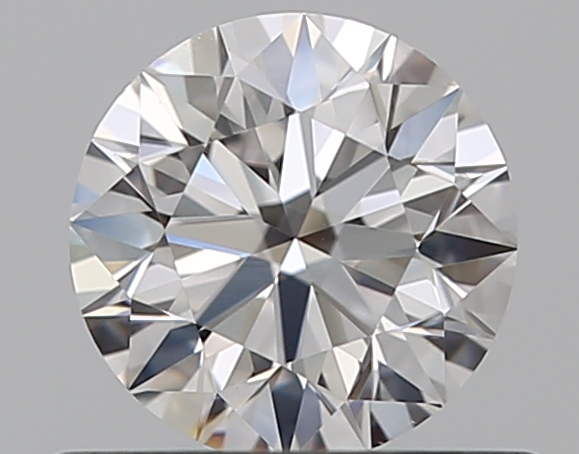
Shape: round
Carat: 0.5
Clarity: VVS2
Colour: D
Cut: EX
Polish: EX
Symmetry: EX
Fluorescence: F
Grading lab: GIA
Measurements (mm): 5.05 x 5.08 x 3.15